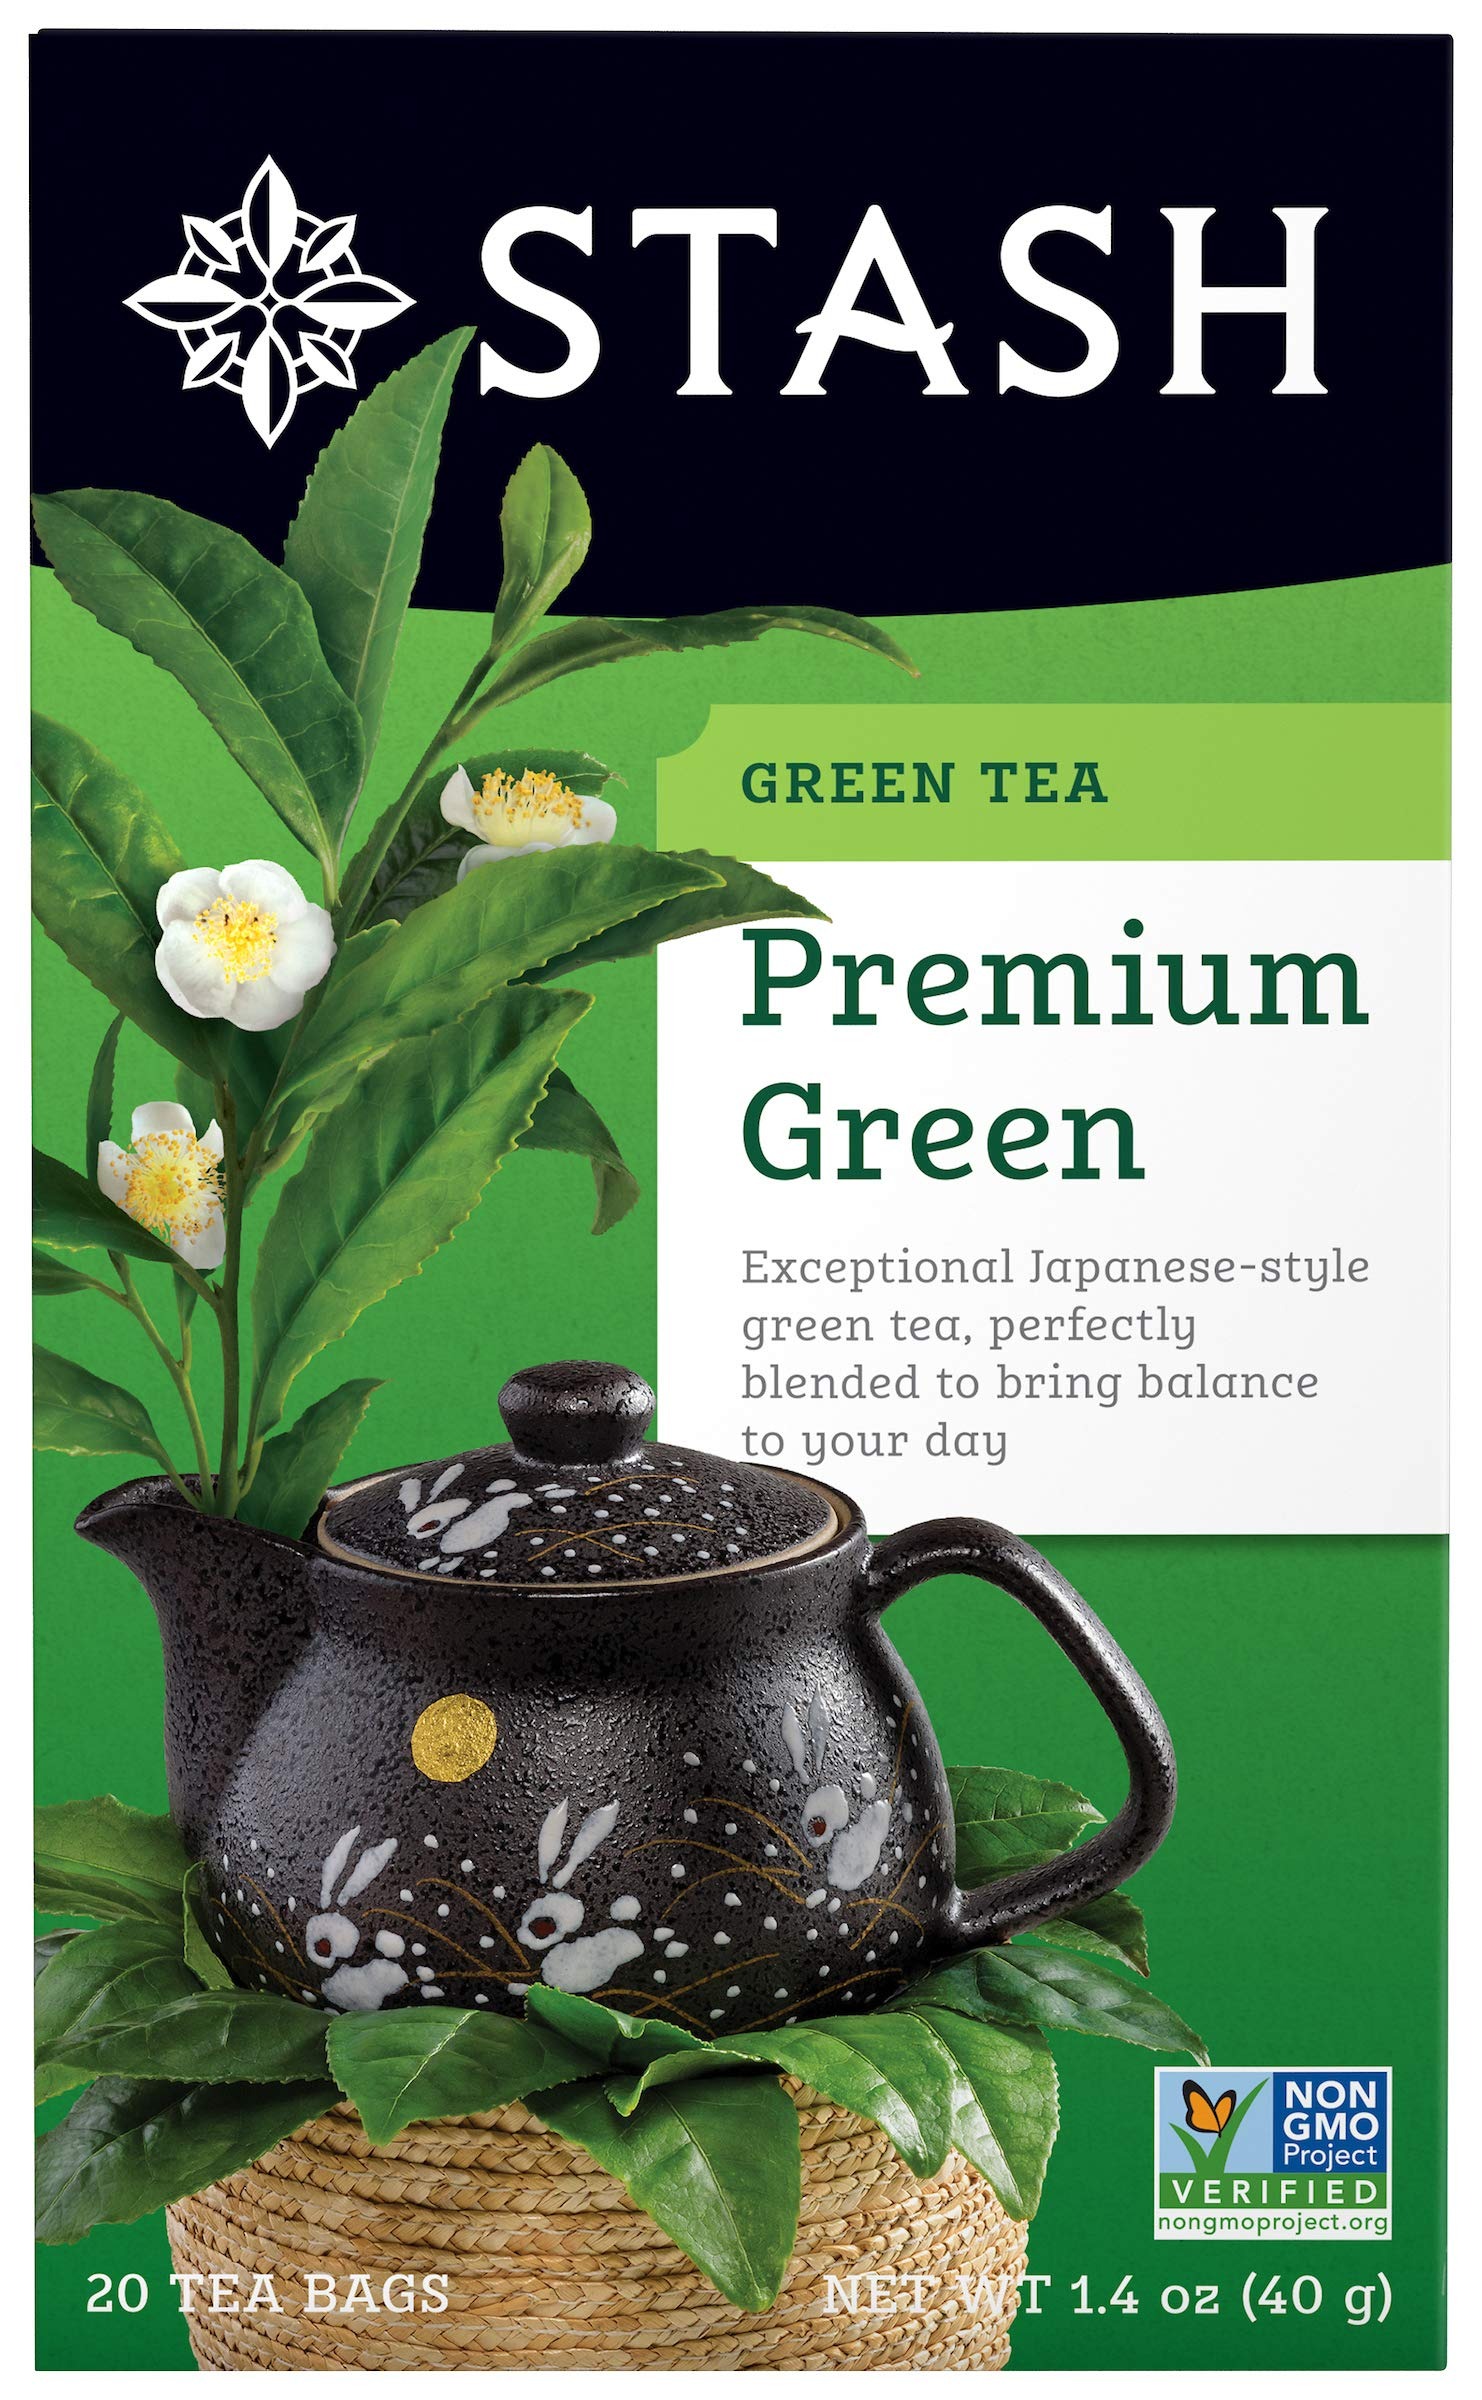
Item Name: STASH TEA TEA,GREEN,PREMIUM, 20 BAG36
Value: 1.0
Unit: Count

Price: 4.265